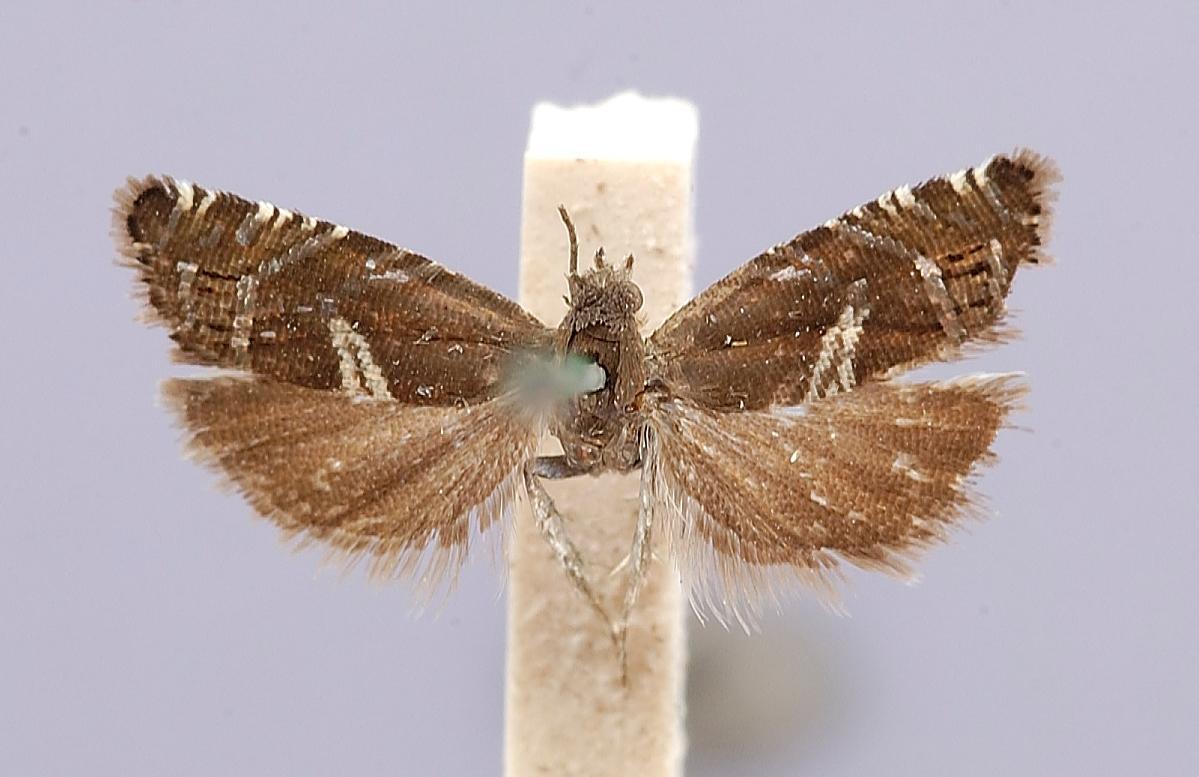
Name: Grapholitha conversana
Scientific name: Grapholitha conversana Walsingham, 1879
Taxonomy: Animalia, Arthropoda, Insecta, Lepidoptera, Tortricidae
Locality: Camp Watson, John Day River, Wheeler, Oregon, United States
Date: Apr 1872